Chow mein sandwich
Also known as:
id - Indonesian: Roti lapis chow mein
ja - Japanese: チャーメン・サンドイッチ
jv - Javanese: Chow mein roti isi
Category: bread (sandwich)
Cuisine: American
Associated cuisines: Chinese, American
Area: Massachusetts
Countries: United States
Region: Northern America

The dish consists of a brown gravy-based chow mein mixture placed between halves of a hamburger-style bun.

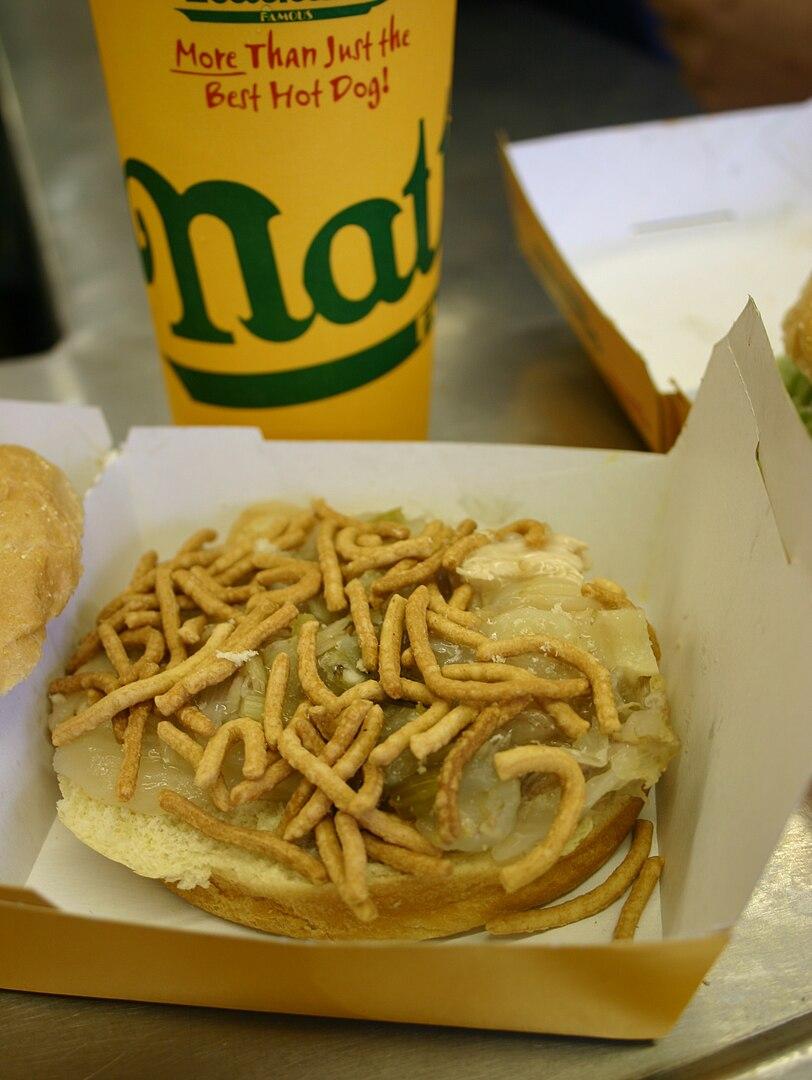